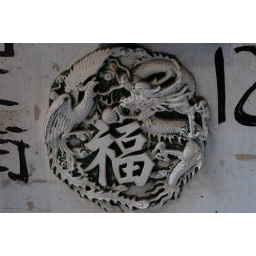
A dragon and Phoenix logo on a door in an abandoned building in Wan Hua District in Taipei.